Bromothymol blue

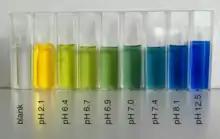
Different colors of bromothymol blue at marked pH conditions.

Bromothymol blue may be used for observing photosynthetic activities, or as a respiratory indicator (turns yellow as CO is added). A common demonstration of BTB's pH indicator properties involves exhaling through a tube into a neutral solution of BTB. As CO is absorbed from the breath into the solution, carbonic acid forms and change the solution color from green to yellow. Thus, BTB is commonly used in science classes to demonstrate that the more that muscles are used, the greater the CO output.